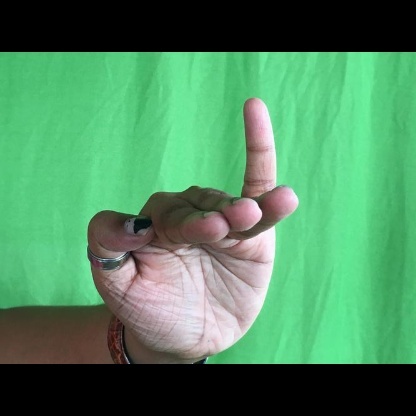
Mudra: Hamsapaksha